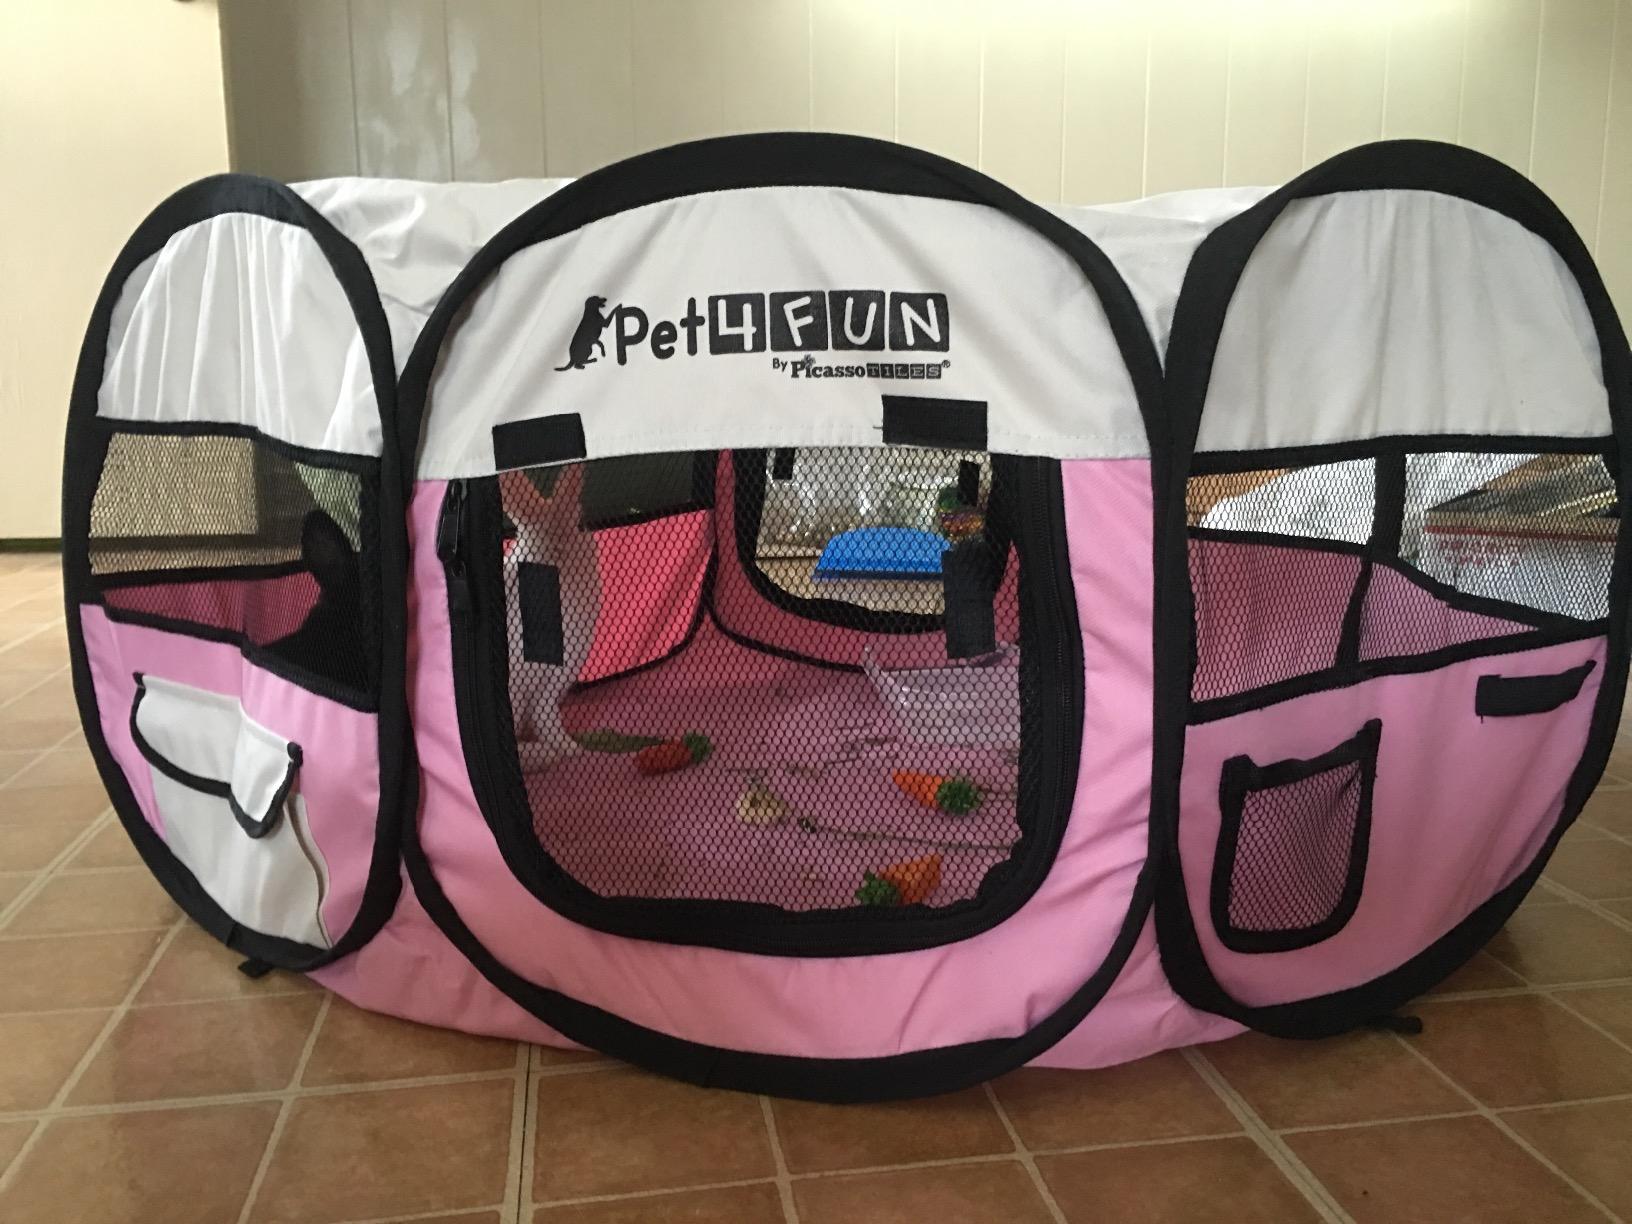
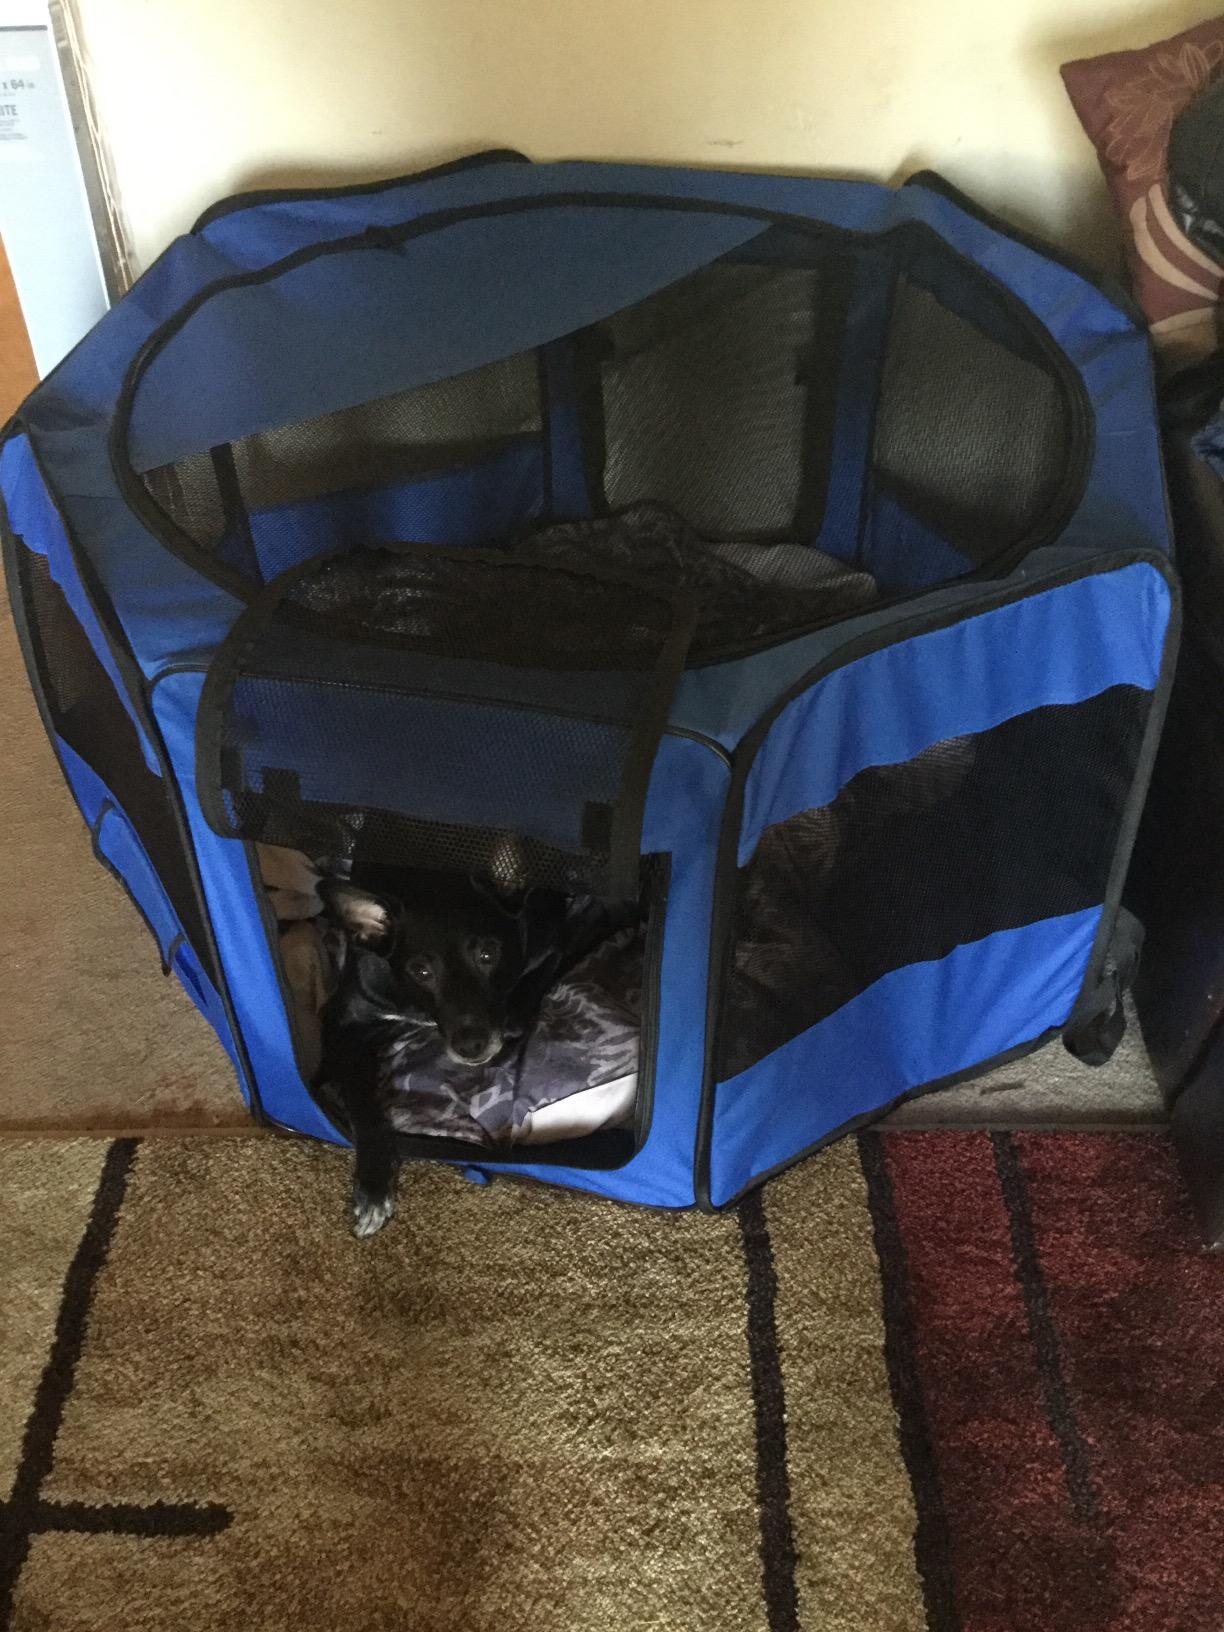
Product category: items_kennel
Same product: no